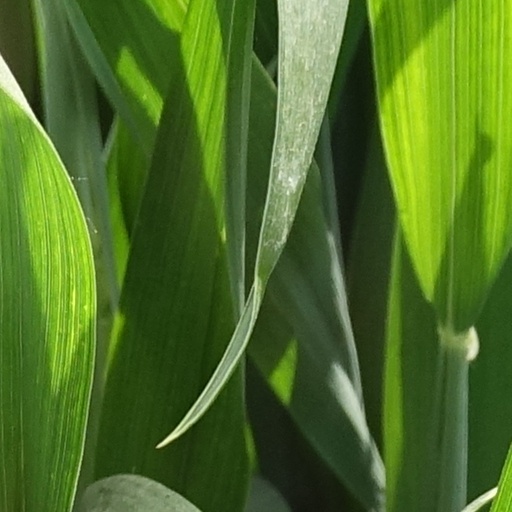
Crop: wheat